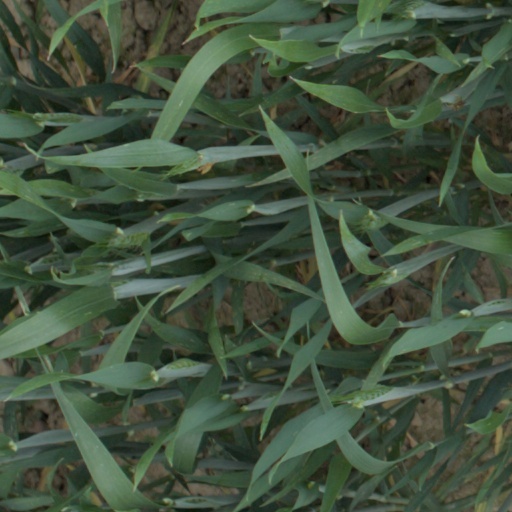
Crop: wheat